Salome (opera)

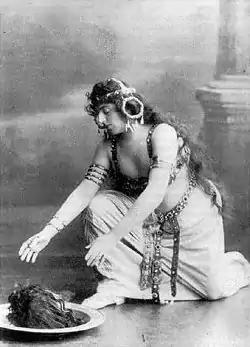
Alice Guszalewicz as Salome. For many years, this photo was thought to be of Oscar Wilde himself in costume.

After Salome inquires into his promise, and he swears to honor it, she prepares for the "Dance of the Seven Veils". This dance, very oriental in orchestration, has her slowly removing her seven veils, until she lies naked at his feet. Salome then demands the head of the prophet on a silver platter. Her mother cackles in pleasure. Herod tries to dissuade her with offers of jewels, peacocks, and the sacred veil of the Temple. Salome remains firm in her demand for Jochanaan's head, forcing Herod to accede to her demands. After a desperate monologue by Salome, an executioner emerges from the well and delivers the severed head as she requested.